John Erik Fornæss

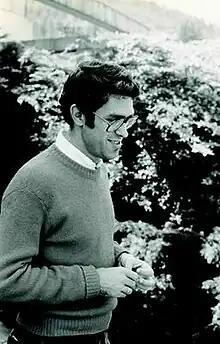
John Erik Fornæss

John Erik Fornæss (born 14 October 1946, Hamar, Norway) is a Norwegian-American mathematician.